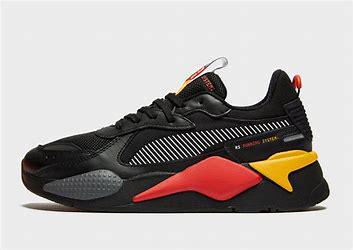
Brand: Puma
Model: Rs